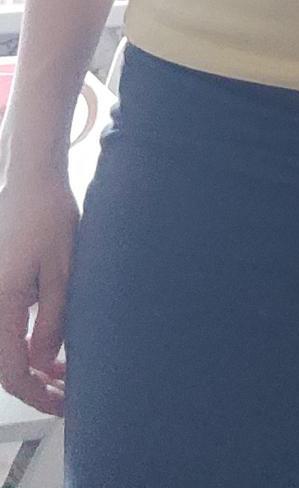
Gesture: no_gesture